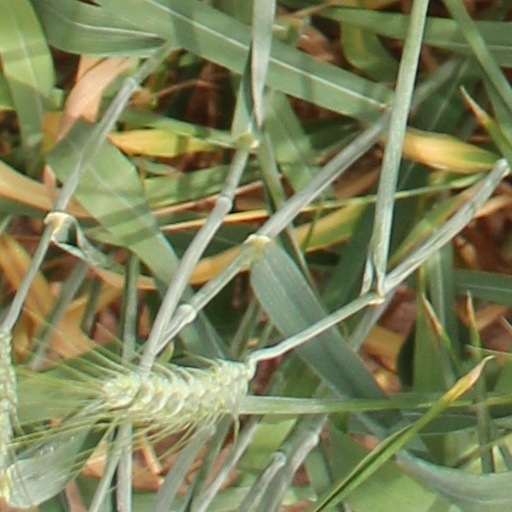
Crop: wheat